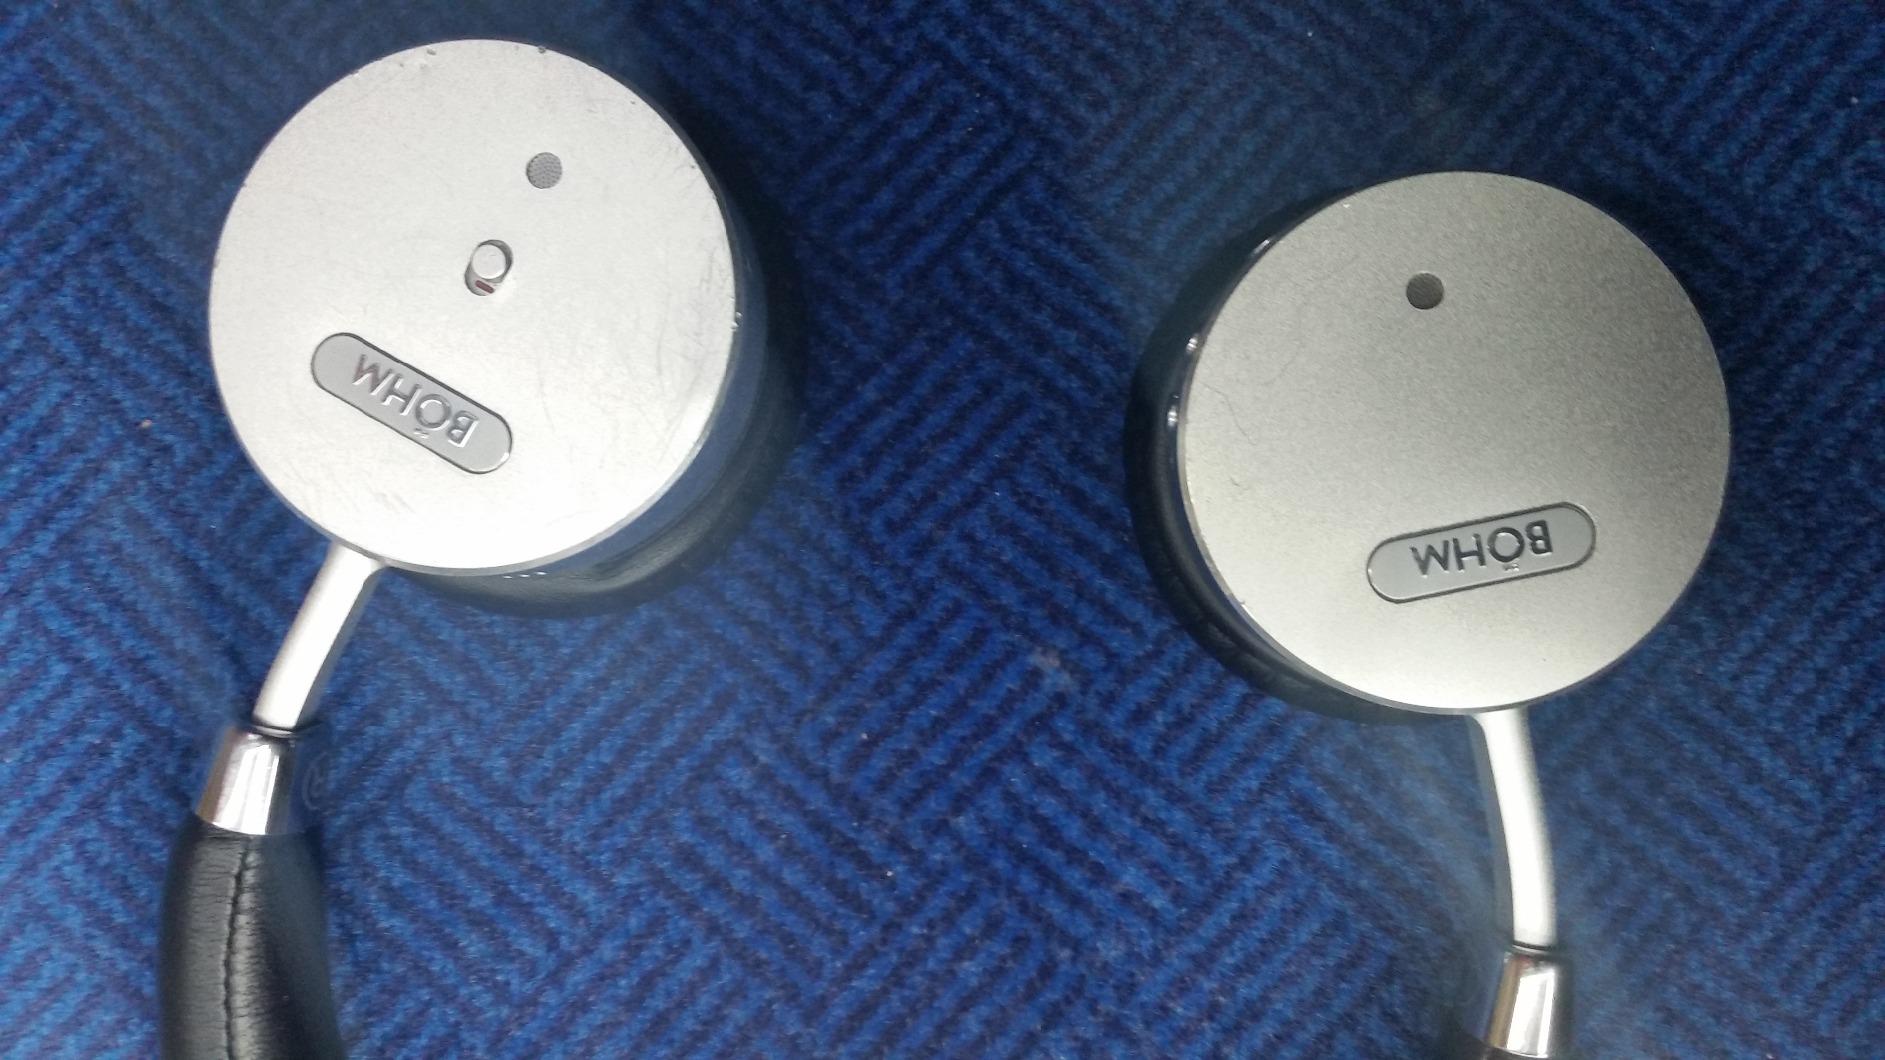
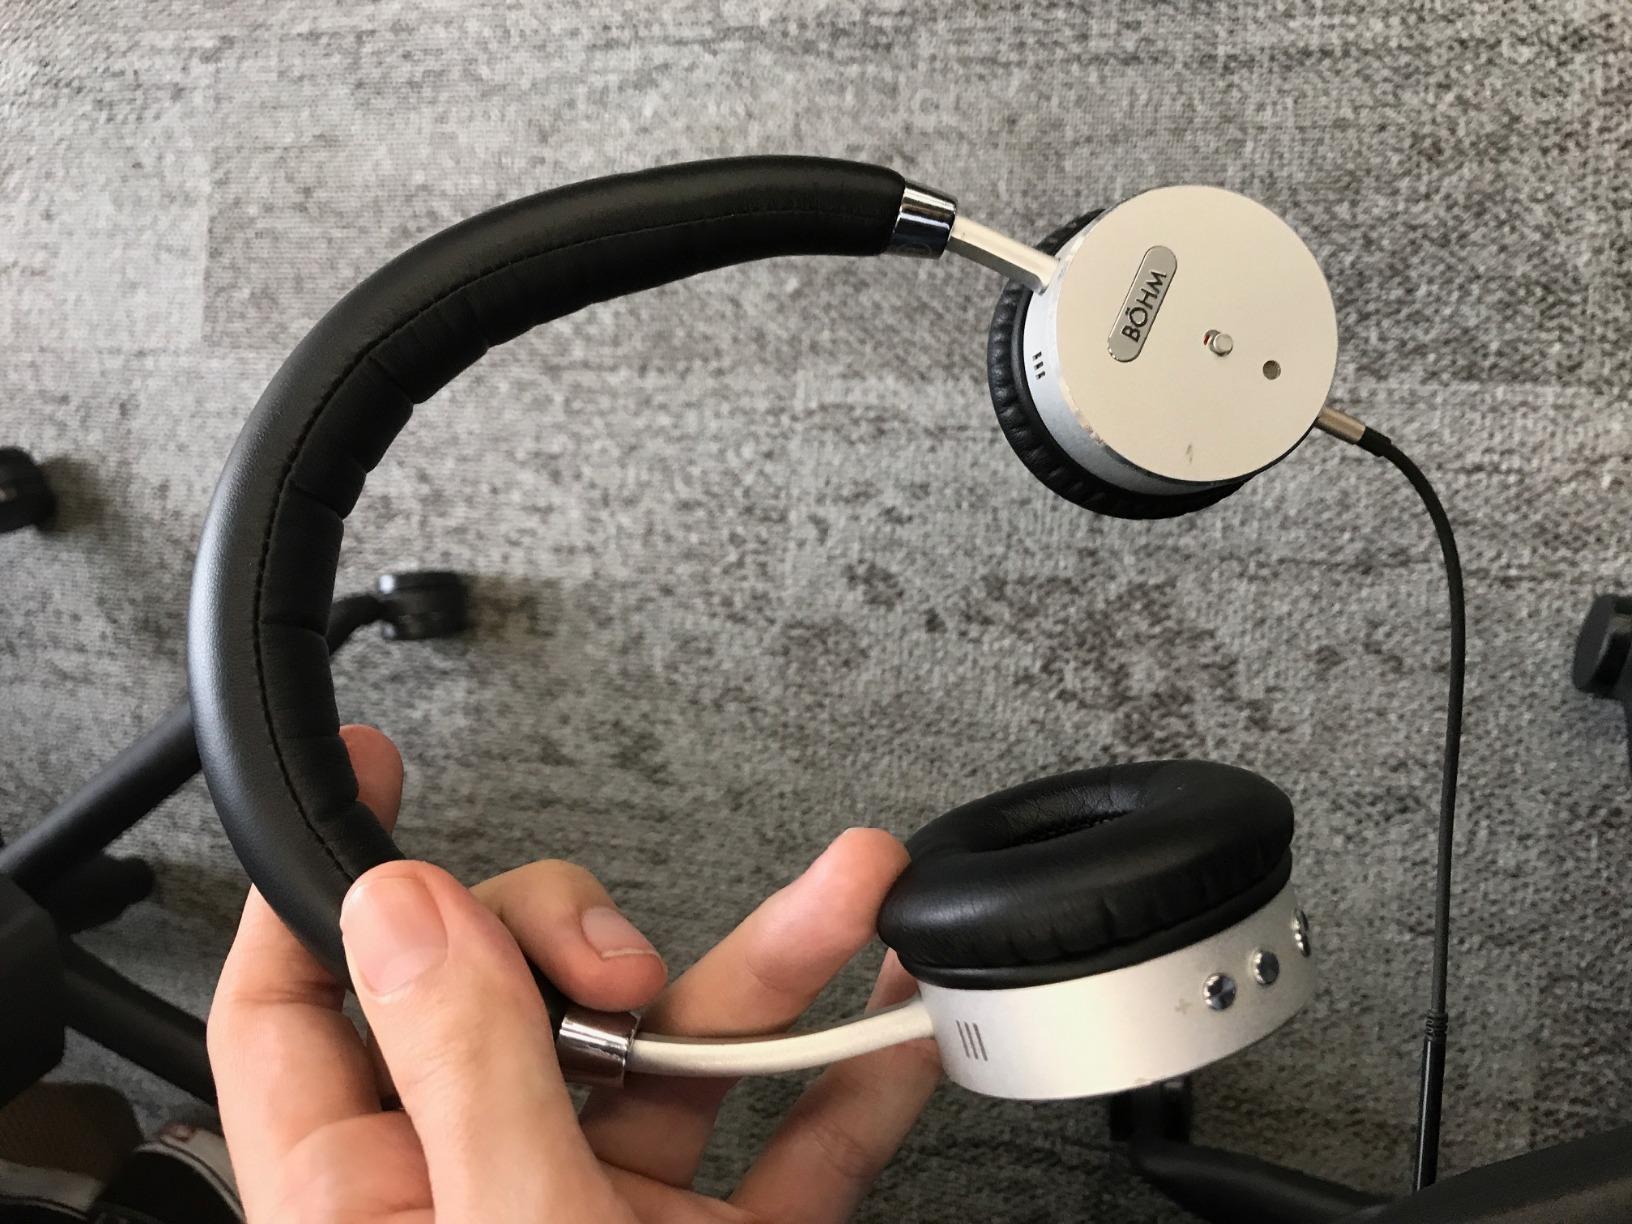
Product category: headphones
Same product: yes